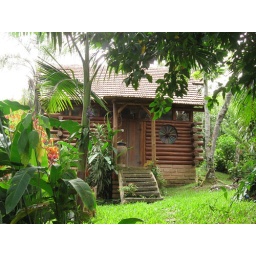
Another house built by the same guy as the house of the forest